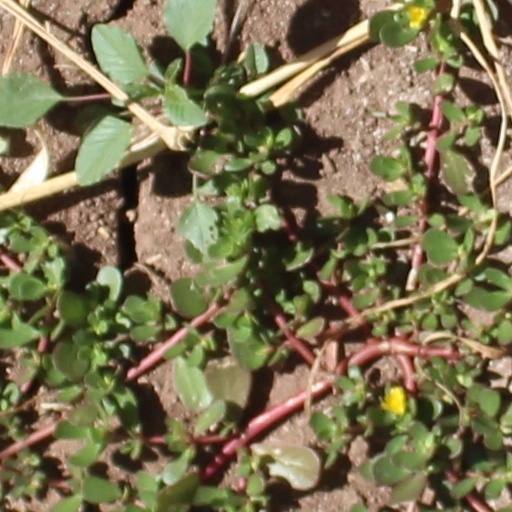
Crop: wheat